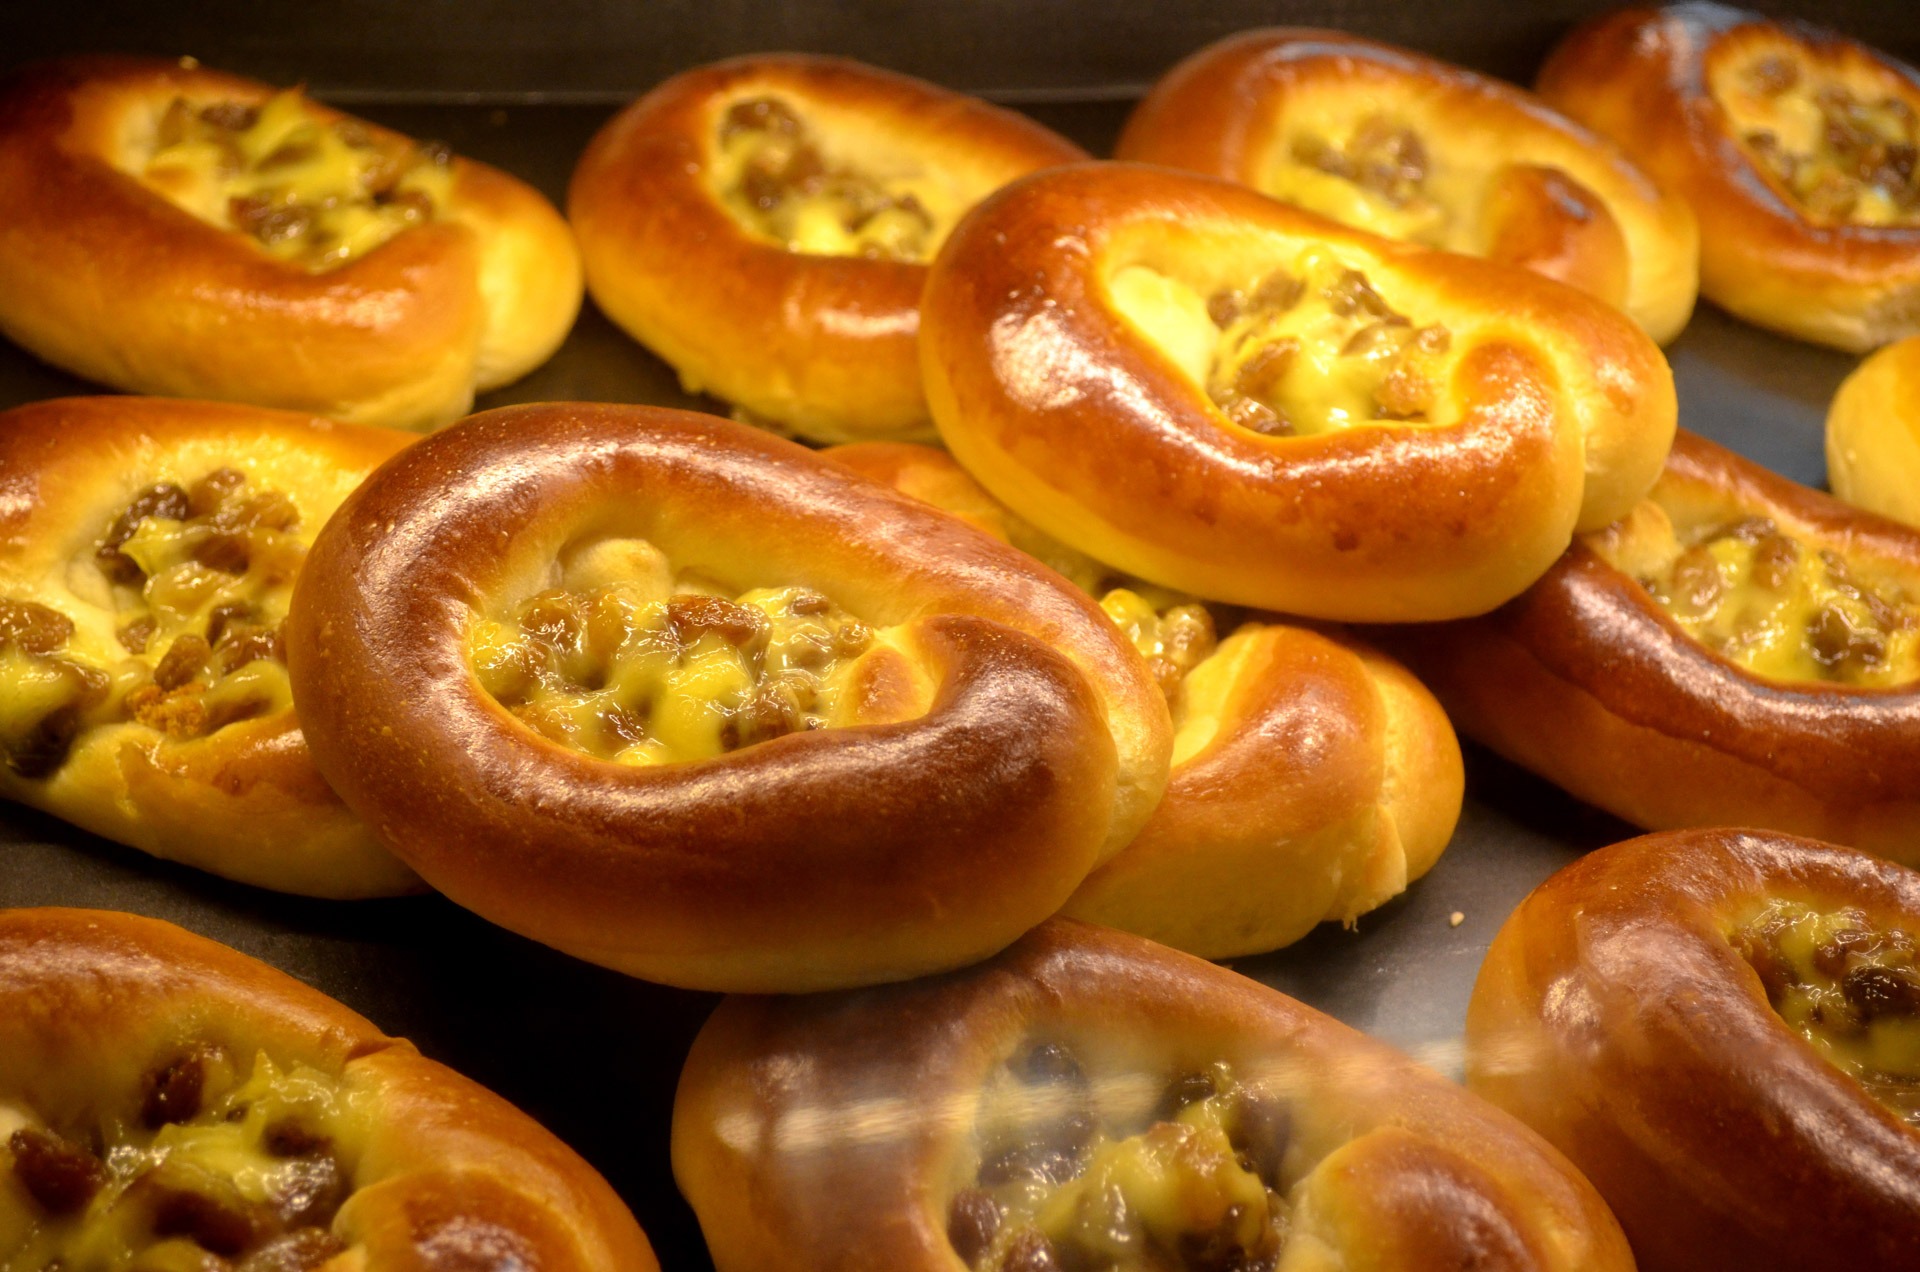
dish, food, business, baking, dessert, cuisine, pastry, dough, crust, bake, pastries, pretzel, schnecken, baked goods, goods, anpan, danish pastry, snack food, tsoureki, viennoiserie